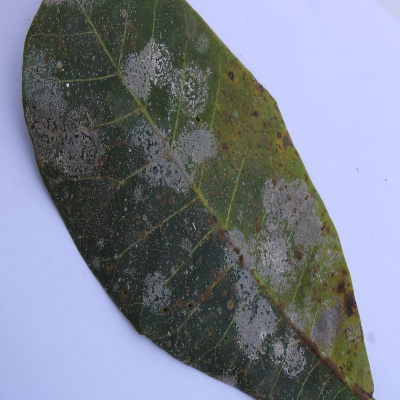
Crop: Cashew
Condition: red rust